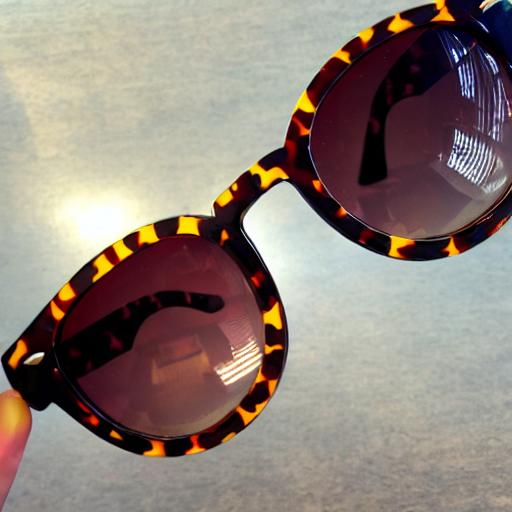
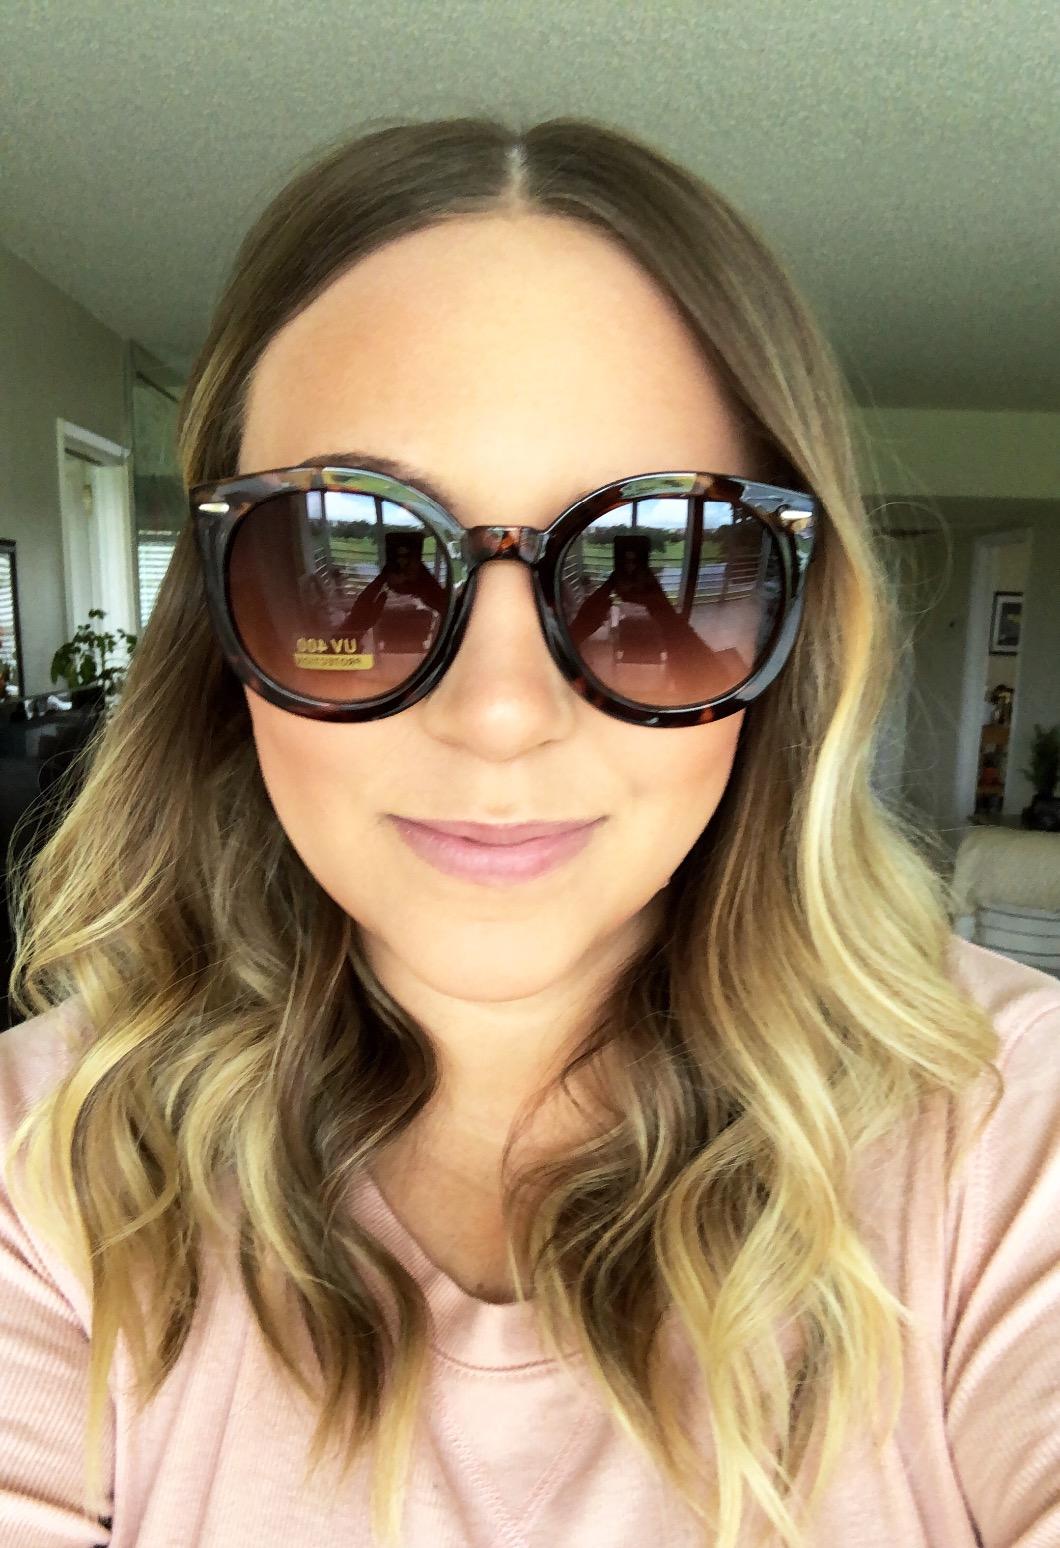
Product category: accessories_sunglasses
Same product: no